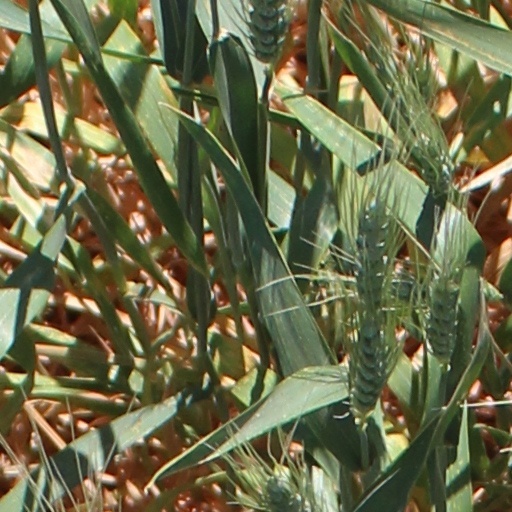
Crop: wheat